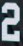
Number: 2